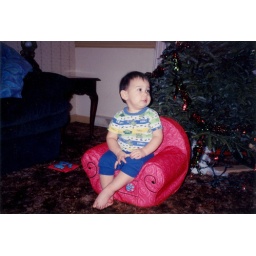
sitting in blues clues thinking chair